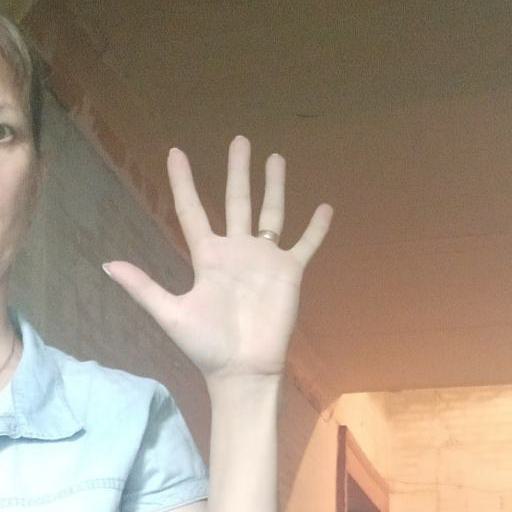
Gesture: palm